COVID-19 pandemic in Andorra

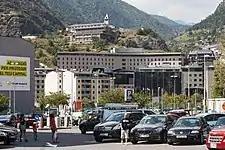
Hospital Nostra Senyora de Meritxell, in Escaldes-Engordany.

The government ordered schools closed beginning 16 March. In addition, all cultural activities planned by the government were cancelled. In an appearance on March 13 the Head of Government (Prime Minister) Xavier Espot announced that all public establishments would be closed for two weeks except those that provide essential products, gas stations, and pharmacies. The next day, Constitution Day celebrations were cancelled. In addition, the borders were restricted, and people were only permitted to leave for health reasons, to transport goods, or for residents abroad. The sale of tobacco and alcohol to tourists was prohibited, and the quantity permitted to be sold to Andorran nationals and residents was restricted.